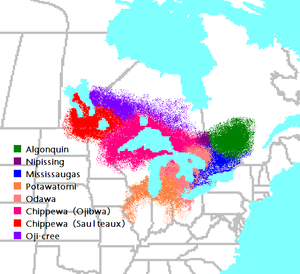
Les Algonquins, ou Anishinaabeg, sont un peuple autochtone algonquien de la nation des Kitchesipirinis et de langue algonquine, de la famille des langues algonquiennes. Neuf communautés sont situées au Québec et une en Ontario.
Les Anichinabés sont un ensemble de tribus autochtones parlant une racine de langues algonquiennes présentant une certaine similitude. Cet ensemble inclut les Algonquins, les Outaouais, les Saulteaux, les Ojibwés, les Oji-Cris, les Mississaugas et les Potawatomis.
L'Histoire du Michigan a été favorisée par sa position centrale au milieu des Grands Lacs américains, ce qui en a fait un nœud de communications et lui a permis de devenir un des premiers territoires de l'Ouest à devenir un État de l'Union.
L’algonquin est un dialecte de l'ojibwé dans la branche centrale de la famille des langues algonquiennes. Il est parlé par le peuple algonquin du Québec et de l'Ontario. L'algonquin est aussi un dialecte couramment appelé Anishinaabemowin mais qui en fait se réfère à la langue ojibwée.